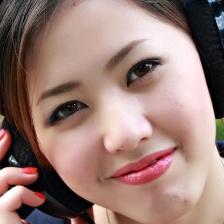
Label: faces